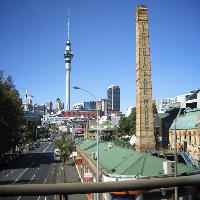
Weather: sun or clear